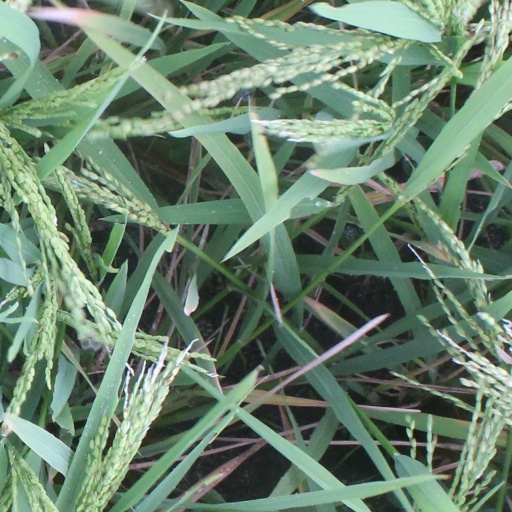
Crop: rice